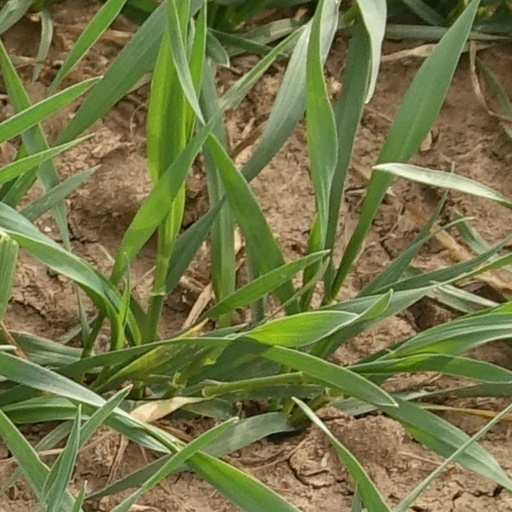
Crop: wheat